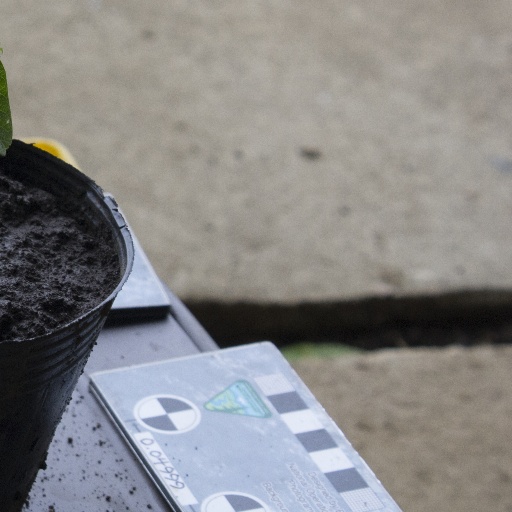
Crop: soybean